Gipping

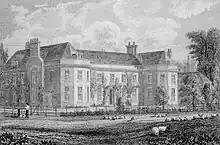
Gipping Hall picture by Henry Davy, 1824. The hall was demolished in the 1850s.

For many years the village was linked with the family descended from Walter Tirel, the cousin of William Rufus.